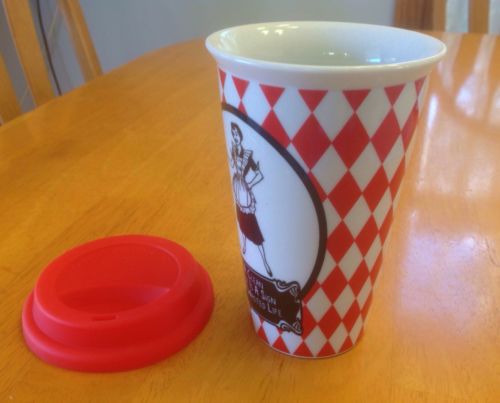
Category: mug